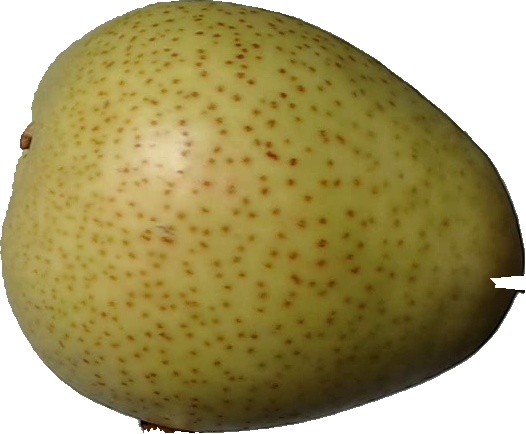
Label: pear_1